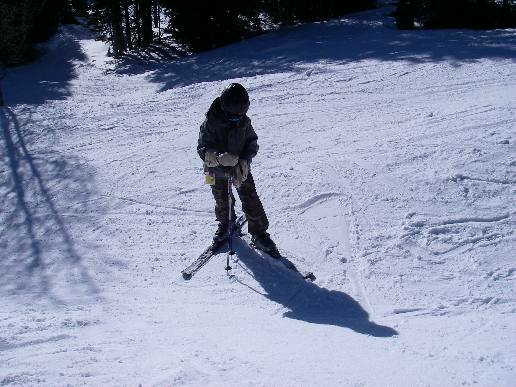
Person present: Yes